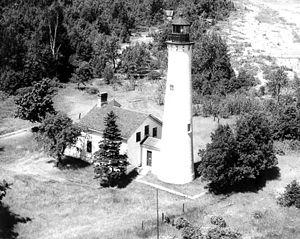
Le phare de Sturgeon Point, est un phare de la rive ouest du lac Huron, situé dans le canton de Haynes du Comté d'Alcona, Michigan. Il marque un récif de 1.5 km de long devant Sturgeon Point.